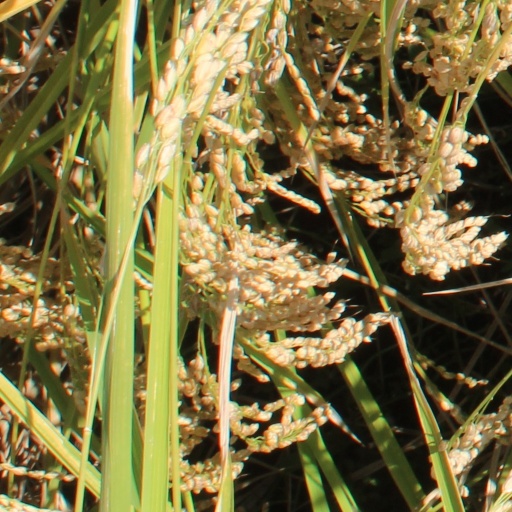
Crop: rice